Fifth Ward Meetinghouse

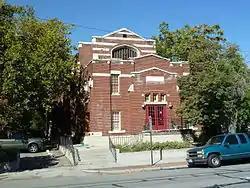

The Fifth Ward Meetinghouse is a historic structure in Salt Lake City, Utah. The 1910 building was designed by architects Cannon & Fetzer and remodeled in 1937; it was listed on the National Register of Historic Places in 1978. There was a historic marker on the building. It was also an official Salt Lake City Landmark site. The building was constructed to be and functioned as meetinghouse for the Church of Jesus Christ of Latter-day Saints until 1975.